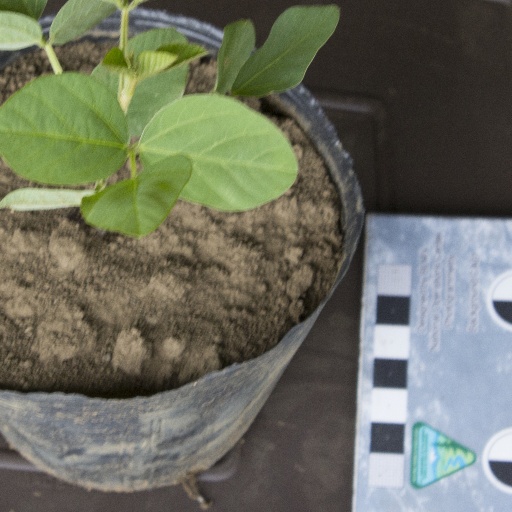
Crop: soybean